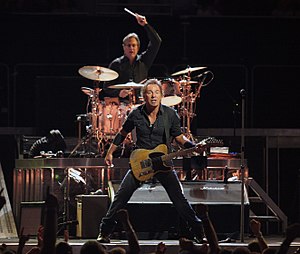
Navne i Rock and Roll Hall of Fame / Udøvende kunstnere
Navne i Rock and Roll Hall of Fame er en oversigt over de navne, der er optaget i Rock and Roll Hall of Fame i USA. Listen er ikke komplet, se den på Rock and Roll Hall of Fames liste over de optagne navne.